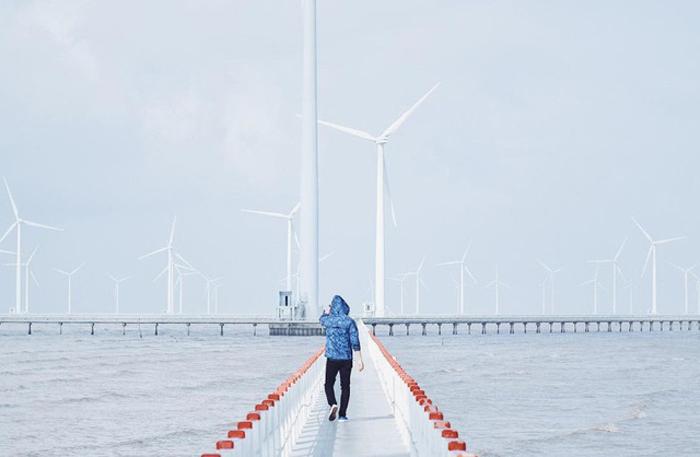
có một người đang đi ở trên cây cầu trên biển